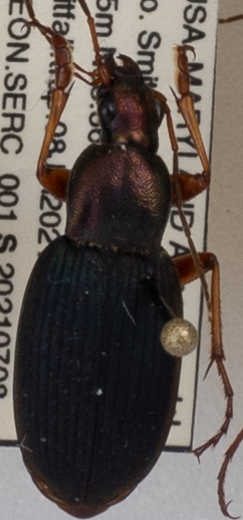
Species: Chlaenius aestivus
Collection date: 2021-07-08
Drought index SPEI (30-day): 1.084
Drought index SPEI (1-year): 2.09
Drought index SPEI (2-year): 1.498